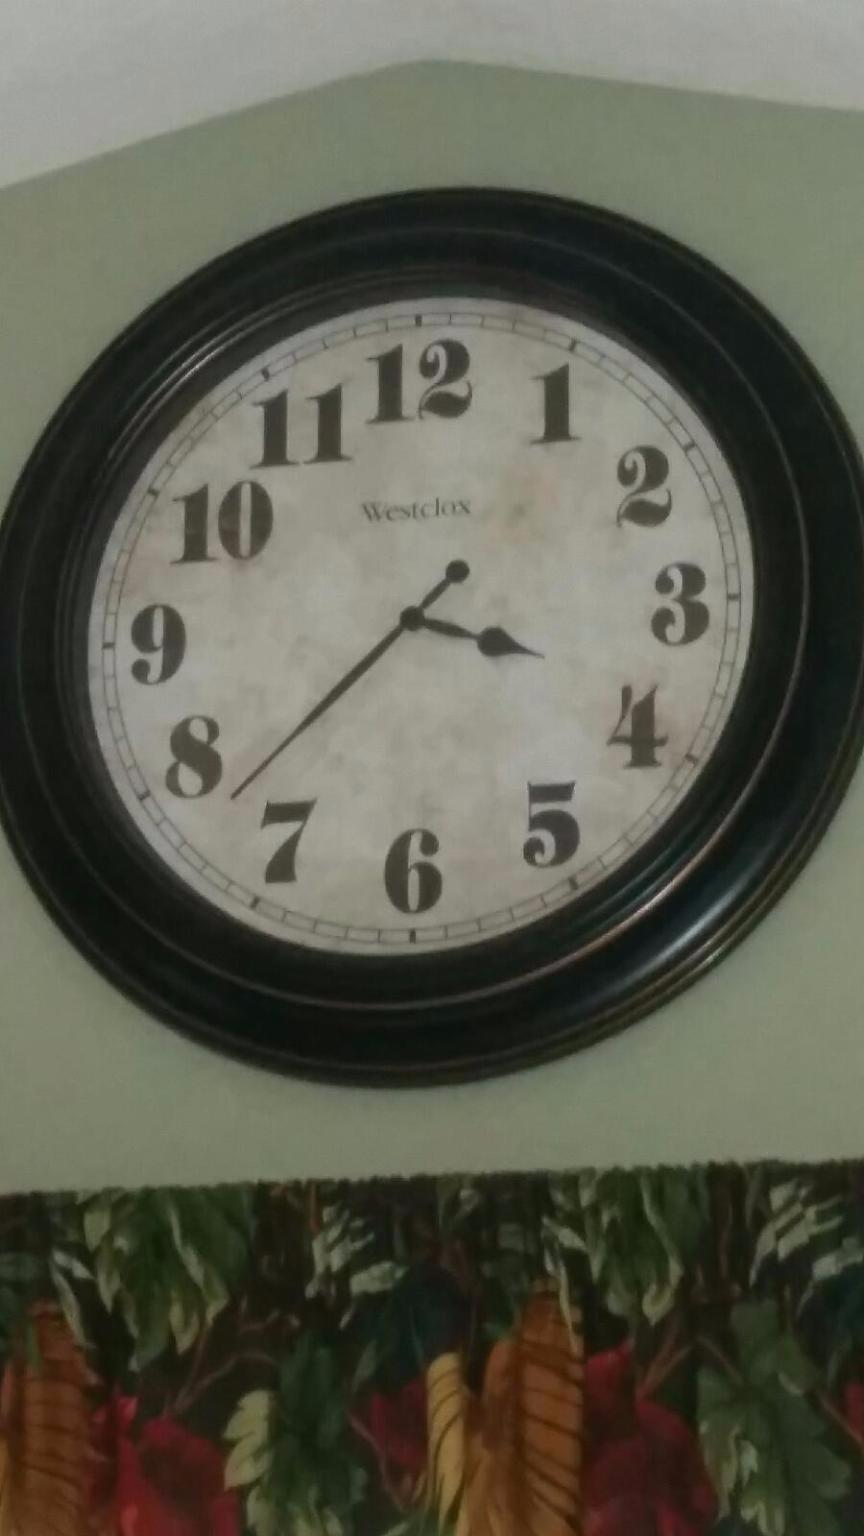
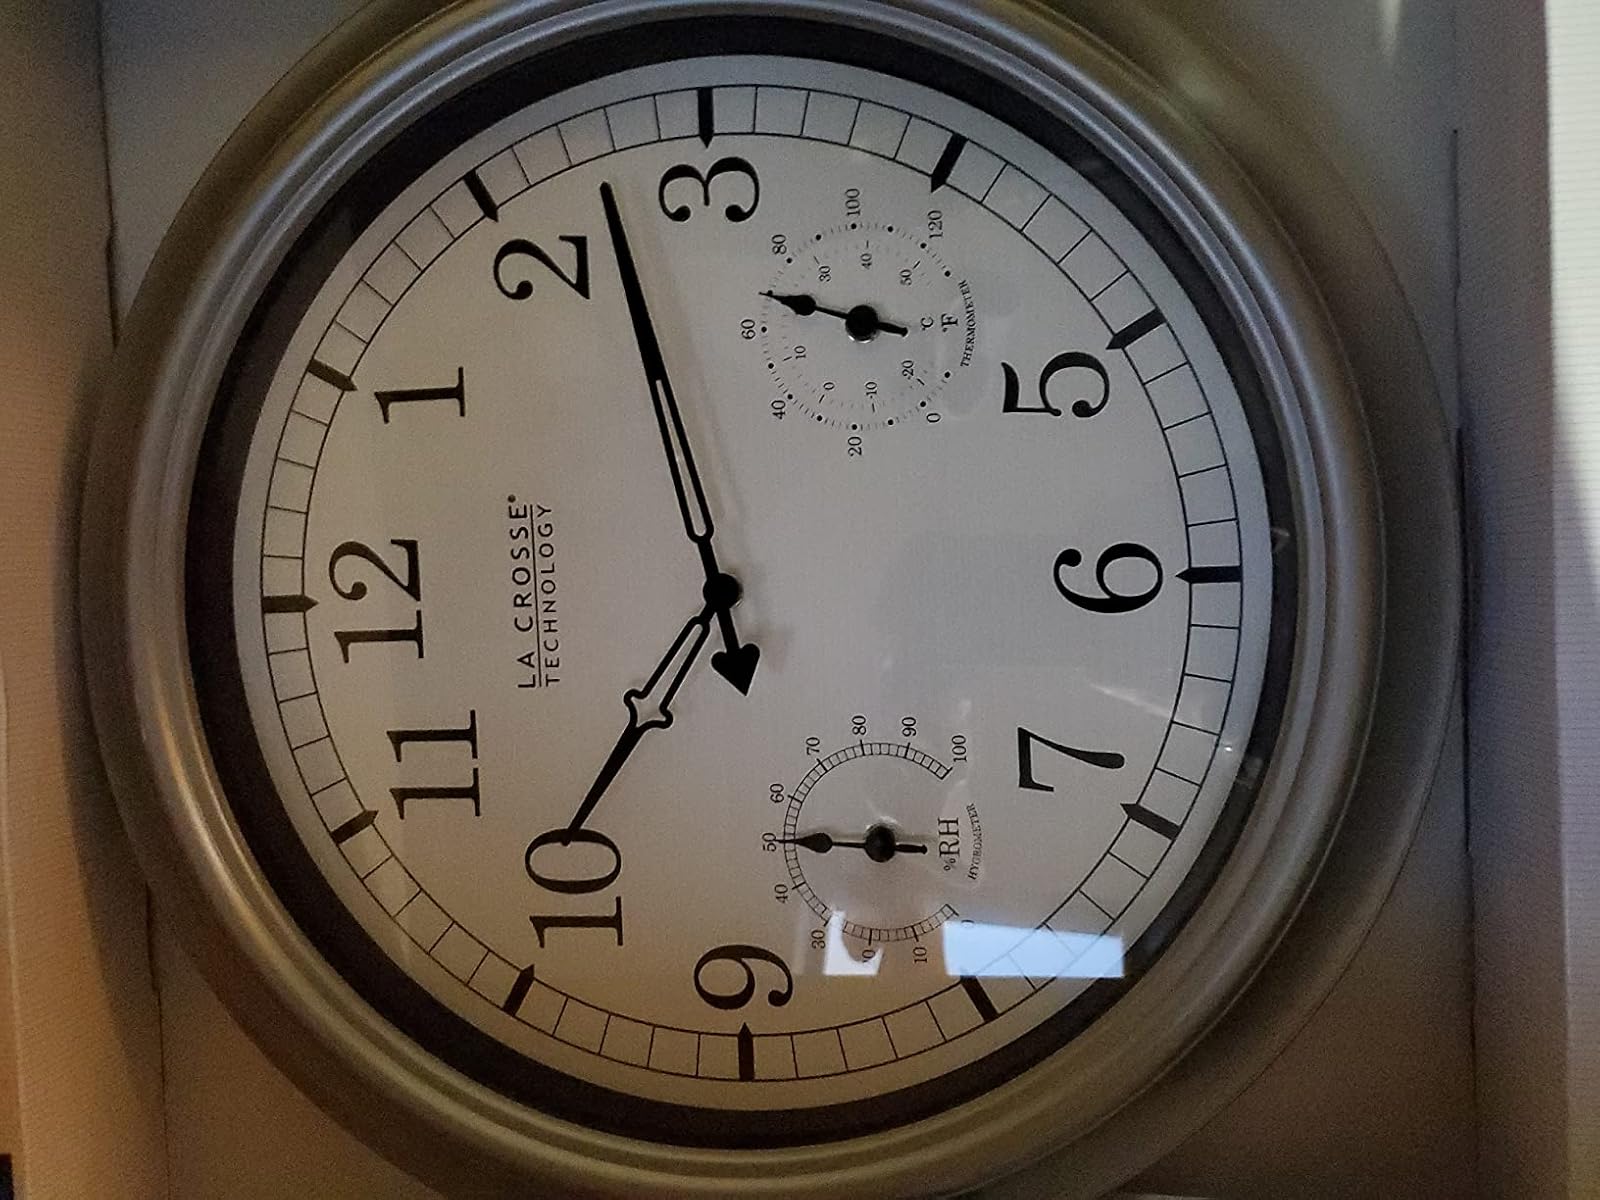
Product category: clock
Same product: no